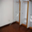
Label: wardrobe